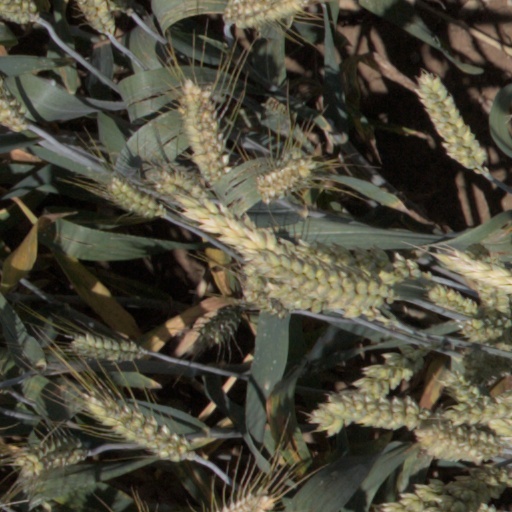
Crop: wheat